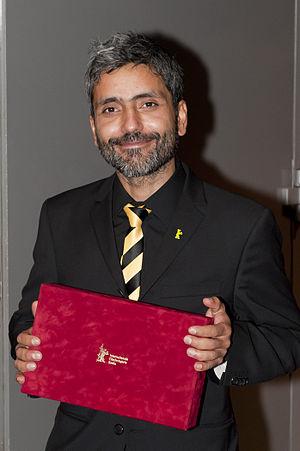
Babak Najafi est un scénariste et réalisateur iranien né le 14 septembre 1975 à Téhéran, en Iran. Il est connu pour avoir réalisé le film La Chute de Londres.